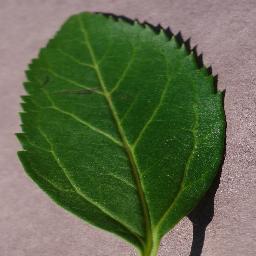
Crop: cherry
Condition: (including_sour)_healthy